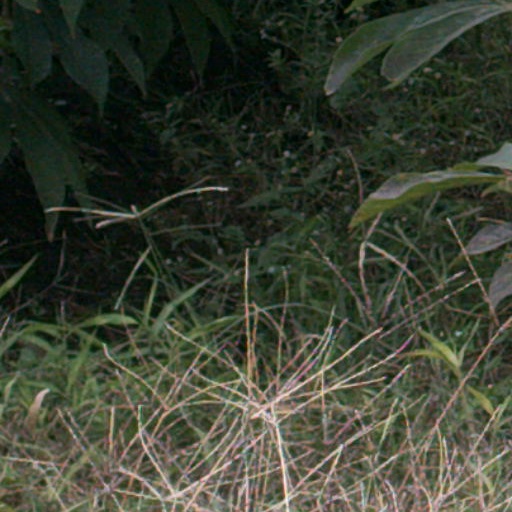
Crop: cassava